Weinsberg

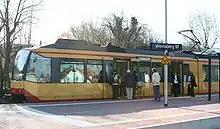
A tram-train at Weinsberg Station

Public transport is provided by tram-trains operated by the Heilbronn and Karlsruhe Stadtbahns and buses co-ordinated with it by the HNV. Weinsberg is situated on the "Hohenlohebahn" rail track built from 1860 to 1862 running from Heilbronn via Öhringen to Schwäbisch Hall. Apart from Regional-Express trains of the Deutsche Bahn, the Albtal-Verkehrs-Gesellschaft runs its tram-trains there to Öhringen since December 2005. Nothing had been invested to this previous non-electrified distance for a long time, still being on technical conditions of 1900. For this purpose the track became modernized until Öhringen from 2003 to 2005 providing an overhead line for the first time. In addition new train stops were opened. In Weinsberg they're called "Weinsberg-West" (planned start February 2009) and "Weinsberg/Ellhofen Industriegebiet" (since December 2006), so that Weinsberg will have three stops at its disposal.